Matvey Dmitriev-Mamonov

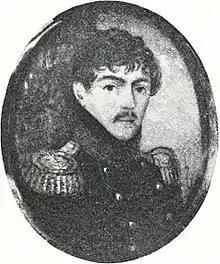

Count Matvey Alexandrovich Dmitriev-Mamonov (in Moscow – at Vassilyevskoye manor, today within the city borders of Moscow) - was a Russian figure of public life and writer, organiser and chief of the Mamonov regiment during the Napoleonic wars, major general (1813), and founder of the pre-Decembrist Russian Order of Chivalry. He held a considerable estate, including the manor Dubrovitsy near Moscow. In 1825 he refused the oath to Tsar Nicholas I and was declared insane. For the rest of his life he stood under trusteeship at Vassilyevskoye manor, which became known as Mamonov's Dacha.